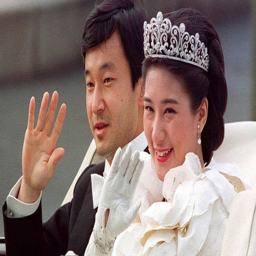
noble people waving to people during the parade after their wedding ceremony .